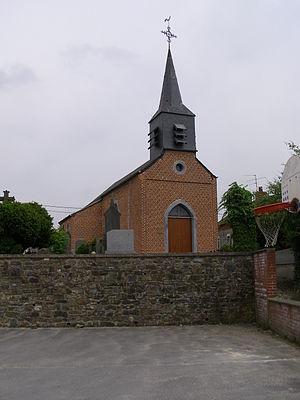
Église de Choisies.
Choisies est une commune française située dans le département du Nord, en région Hauts-de-France.